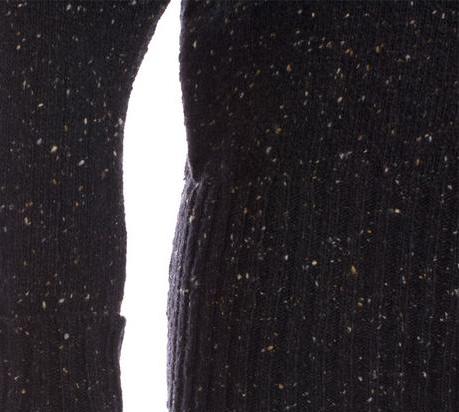
Texture: flecked